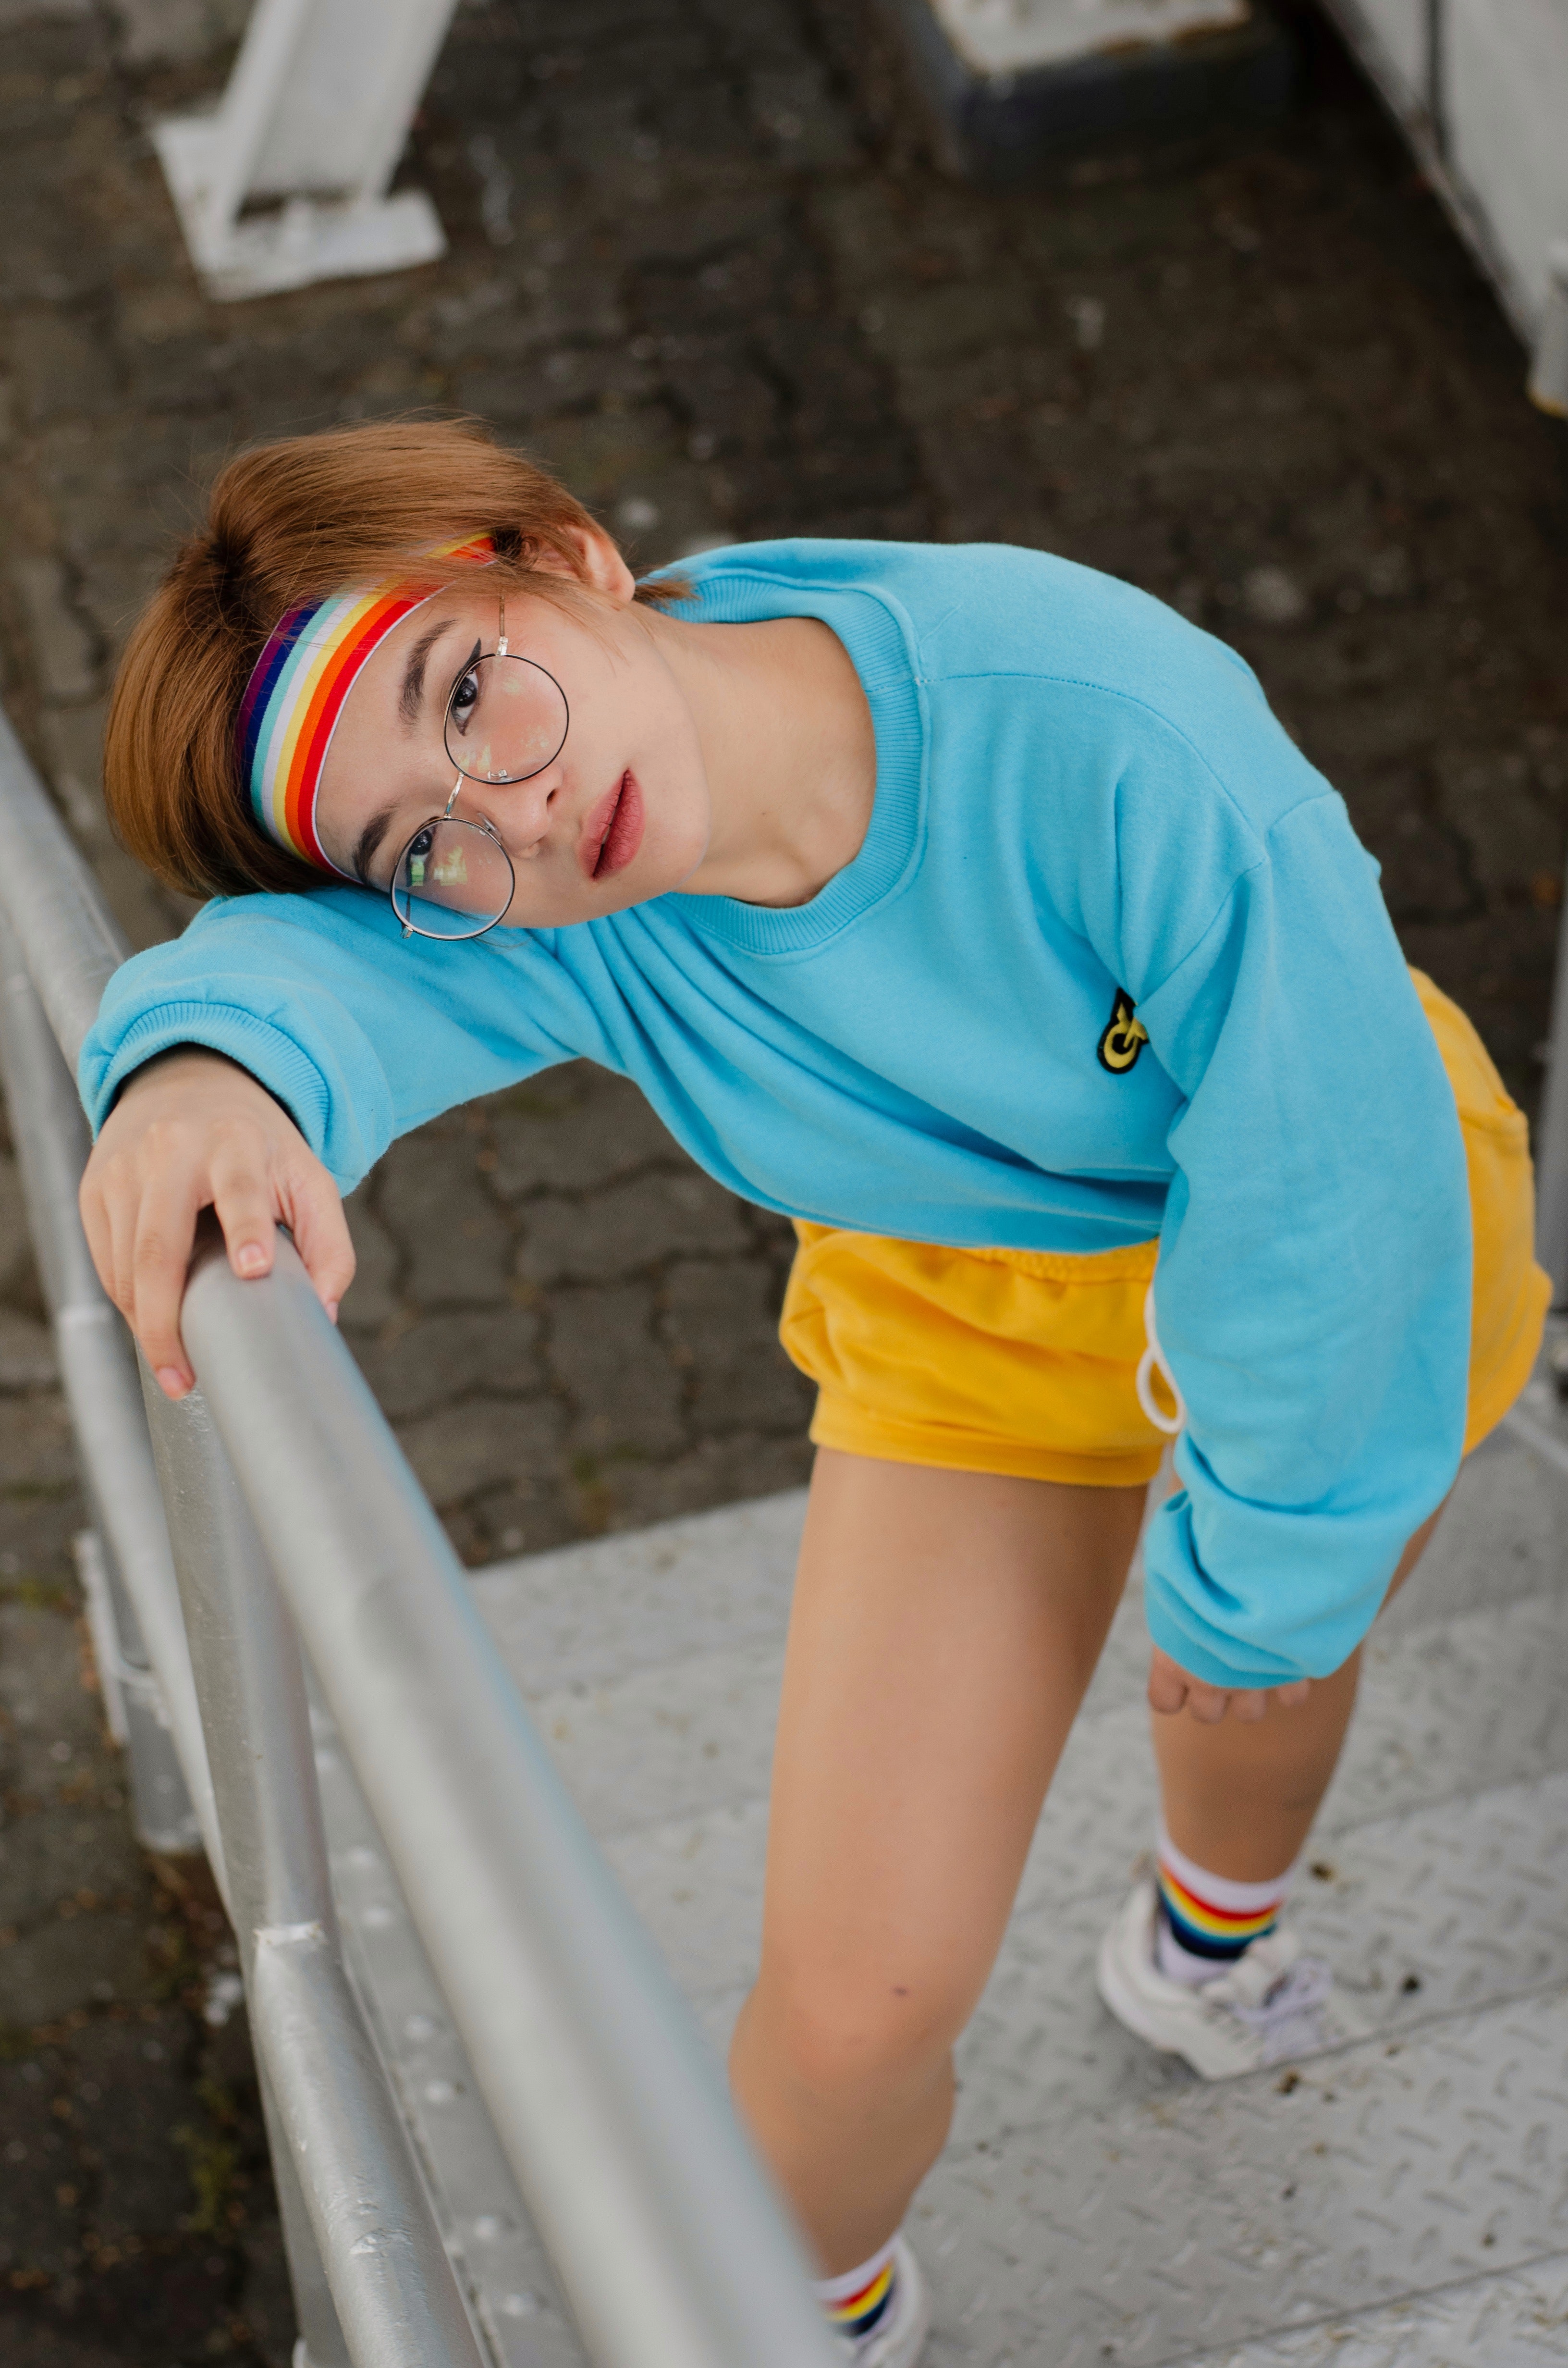
leg